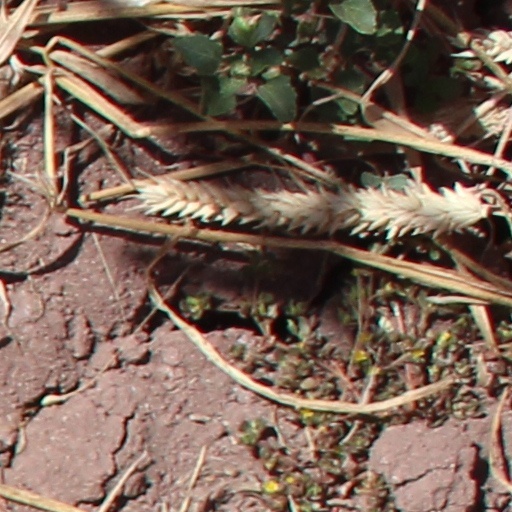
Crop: wheat